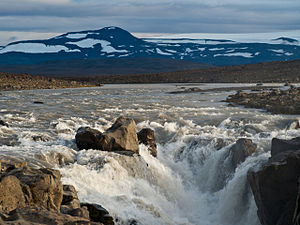
Skjálfandafljót
Fra Skjálfandafljóts øvre løb
Skjálfandafljót er en elv i det nordlige Island. Skjálfandafljót er med 178 km Islands fjerdelængste elv.